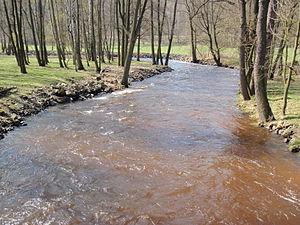
La Rolava est une rivière de la Tchéquie longue de 36 km et un affluent de l'Ohře et donc un sous-affluent de l'Elbe. Elle traverse le district de Karlovy Vary dans les monts Métallifères.